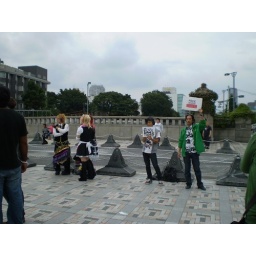
The free hug people. I hugged the guy in white cuz the guy in green scared me. It was very uncomfortable.